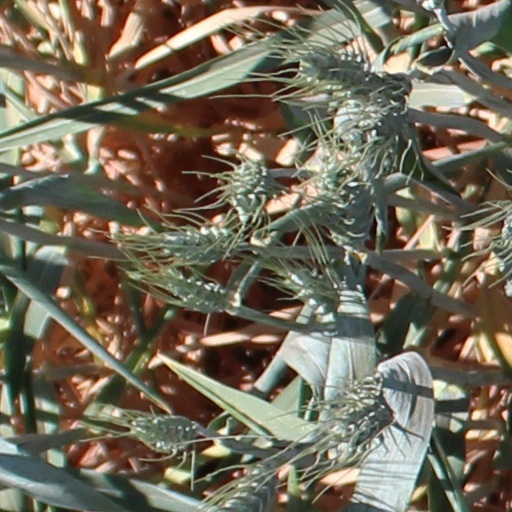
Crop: wheat